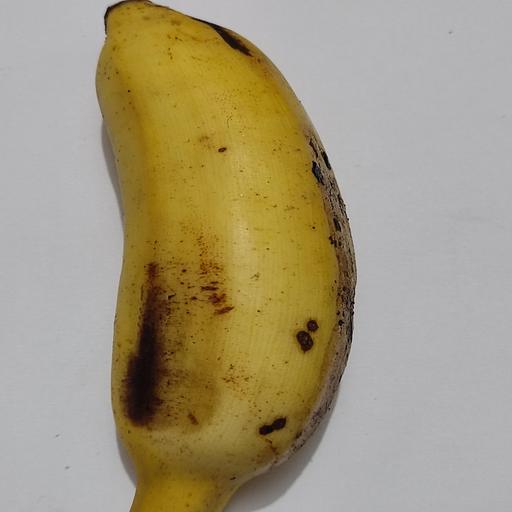
Crop type: Banana